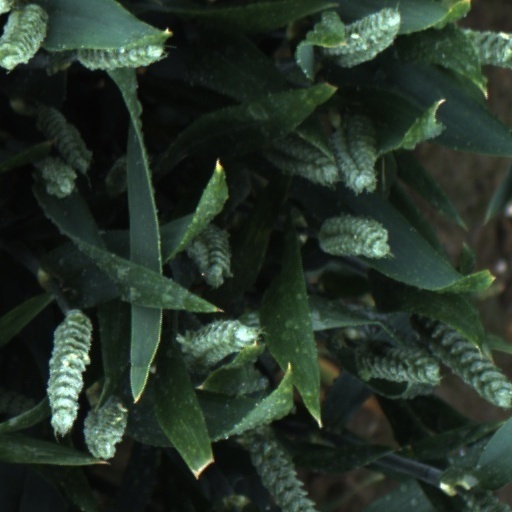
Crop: wheat